History of Lodi

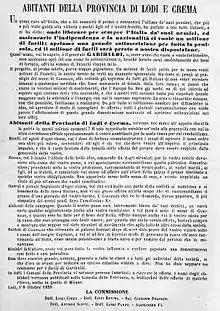
Manifesto of the Lodi-Crema committee that helped promote the "National Subscription for a million rifles," aimed at supporting Giuseppe Garibaldi's activities

In the following summer, the outcome of the conflict was fortuitous for the Imperials, who occupied the city again on August 3. After the Salasco armistice, the Habsburg authorities adopted a more repressive policy toward dissidents: Anelli and Vignati were removed from teaching, General Saverio Griffini was exiled to Switzerland, and physician Francesco Rossetti - accused of Mazzini conspiracy - was arrested. The new monarch Franz Joseph I and his wife Elizabeth of Bavaria visited Lodi in 1857; two years later, Bishop Gaetano Benaglia - close to progressive demands and sensitive to the needs of the rising working class - openly took a stand against the Austrian regime. Meanwhile, the Second War of Independence had broken out, which saw Napoleon III's French Empire siding with the Piedmontese: after the Battle of Magenta and the Melegnano clashes, on June 10, 1859, the Hapsburg troops finally left Lodi, setting fire to the bridge over the Adda. Victor Emmanuel II of Savoy went to the city on September 20; only a month later the Rattazzi Decree was promulgated, by which the territory of Lodi was assigned to the province of Milan: the municipality of Lodi, which at that time had 25 660 inhabitants, was thus deprived once again of its prerogatives as capital.